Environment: real
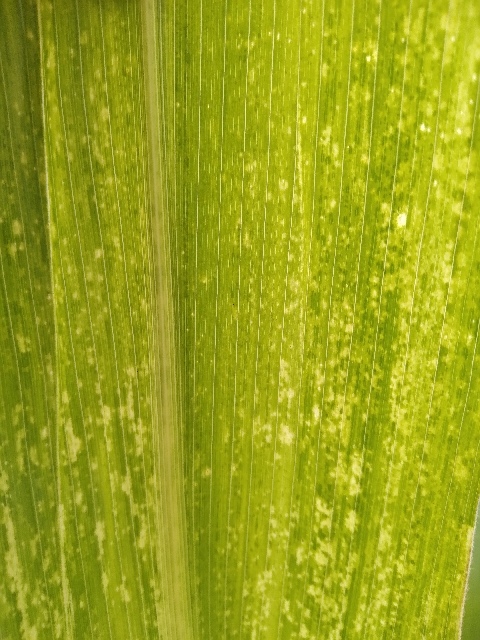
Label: lethal_necrosis